Svetlana Soluianova

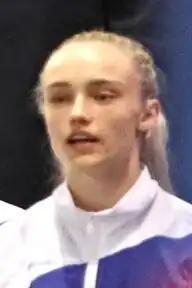

Svetlana Yurievna Soluianova (born 21 September 1994) is a Russian boxer. She competed in the women's flyweight event at the 2020 Summer Olympics.